HMS Barham (04)

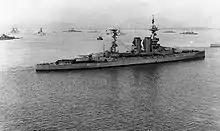
Aerial view of "Barham" in Scapa Flow, 1917

Following Jutland, "Barham" was under repair until 5 July 1916. On the evening of 18 August, the Grand Fleet put to sea in response to a message deciphered by Room 40 that indicated that the High Seas Fleet, minus II Squadron, would be leaving harbour that night. The German objective was to bombard Sunderland on 19 August, based on extensive reconnaissance conducted by Zeppelins and submarines. The Grand Fleet sailed with 29 dreadnoughts and 6 battlecruisers while the Germans mustered 18 dreadnoughts and 2 battlecruisers. Throughout the next day, Jellicoe and Vice-Admiral Reinhard Scheer, commander of the High Seas Fleet, received conflicting intelligence; after reaching the location in the North Sea where they expected to encounter the High Seas Fleet, the British turned north in the erroneous belief that they had entered a minefield. Scheer turned south again, then steered south-eastward to pursue a lone British battle squadron sighted by an airship, which was in fact the Harwich Force of cruisers and destroyers under Commodore Reginald Tyrwhitt. Realising their mistake, the Germans changed course for home. The only contact came in the evening when Tyrwhitt sighted the High Seas Fleet but was unable to achieve an advantageous attack position before dark, and broke off contact. The British and the German fleets returned home; the British lost two cruisers to submarine attacks, and one German dreadnought had been torpedoed. After returning to port, Jellicoe issued an order that prohibited risking the fleet in the southern half of the North Sea due to the overwhelming risk from mines and U-boats unless the odds of defeating the High Seas Fleet in a decisive engagement were favourable.